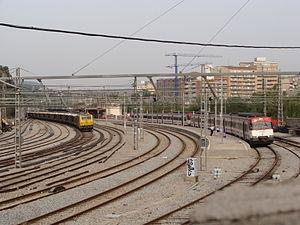
La ligne R4 est un service ferroviaire de banlieue qui fait partie de Rodalies de Catalunya, exploitée par Renfe Operadora. Le service relie les gares de Sant Vicenç de Calders à Manresa via Vilafranca del Penedès.